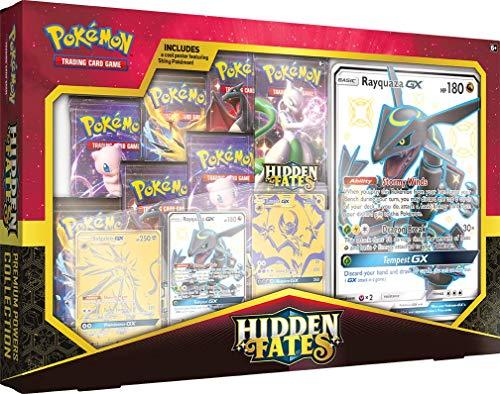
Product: Pokemon TCG: Hidden Fates Premium Powers Collection | 7 Hidden Fates Booster Packs
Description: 7 Pokémon TCG: Hidden Fates booster packs Each pack contains 10 cards and 1 basic Energy.
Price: $47.99
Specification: ProductDimensions:2x16.2x10.3inches|ItemWeight:1.01pounds|ShippingWeight:1.01pounds(Viewshippingratesandpolicies)|ASIN:B07WZV8FR2|Itemmodelnumber:820650803925|Manufacturerrecommendedage:6yearsandup